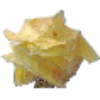
Label: physalis_with_husk